Bolquère

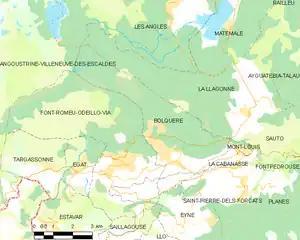
Map of Bolquère and its surrounding communes

Bolquère-Eyne station is the highest railway station on the SNCF network at an elevation of 1593m [the highest SNCF station is the Gare du Lac at 1914m on the stand-alone Train de L' Artouste line]. It serves the Yellow Train exclusively.